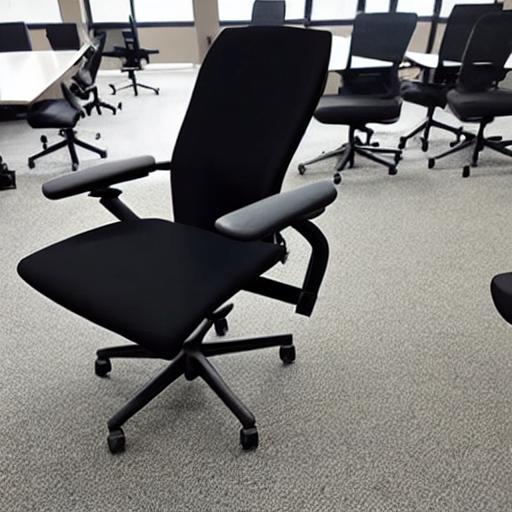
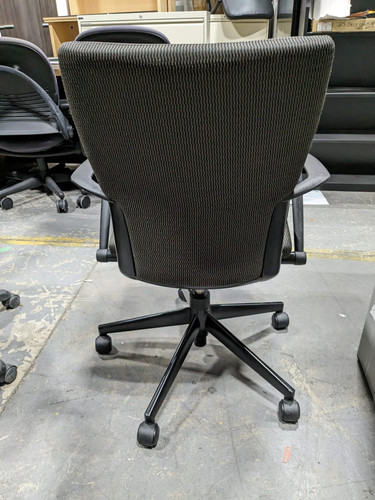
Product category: items_chair
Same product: no